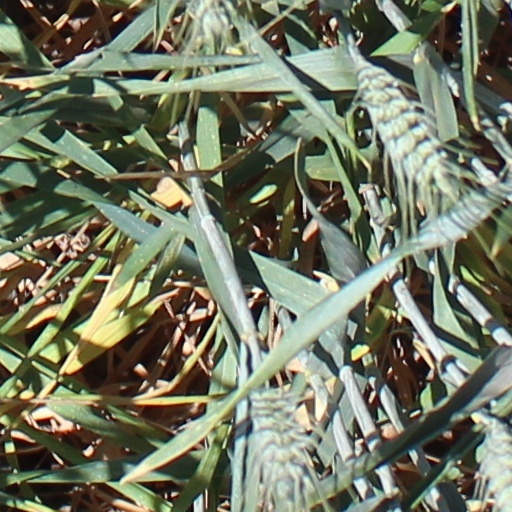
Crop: wheat